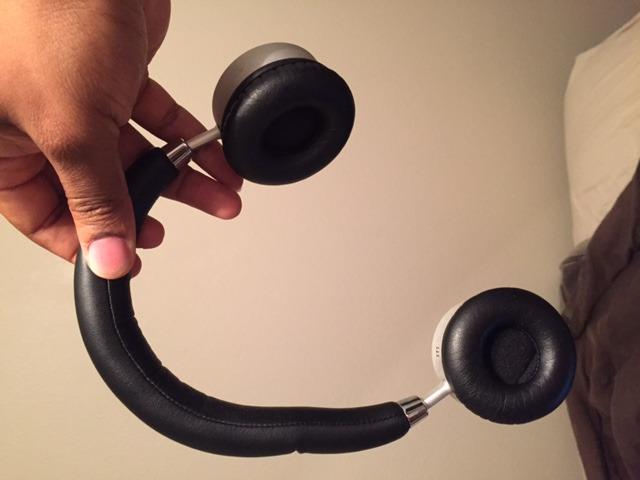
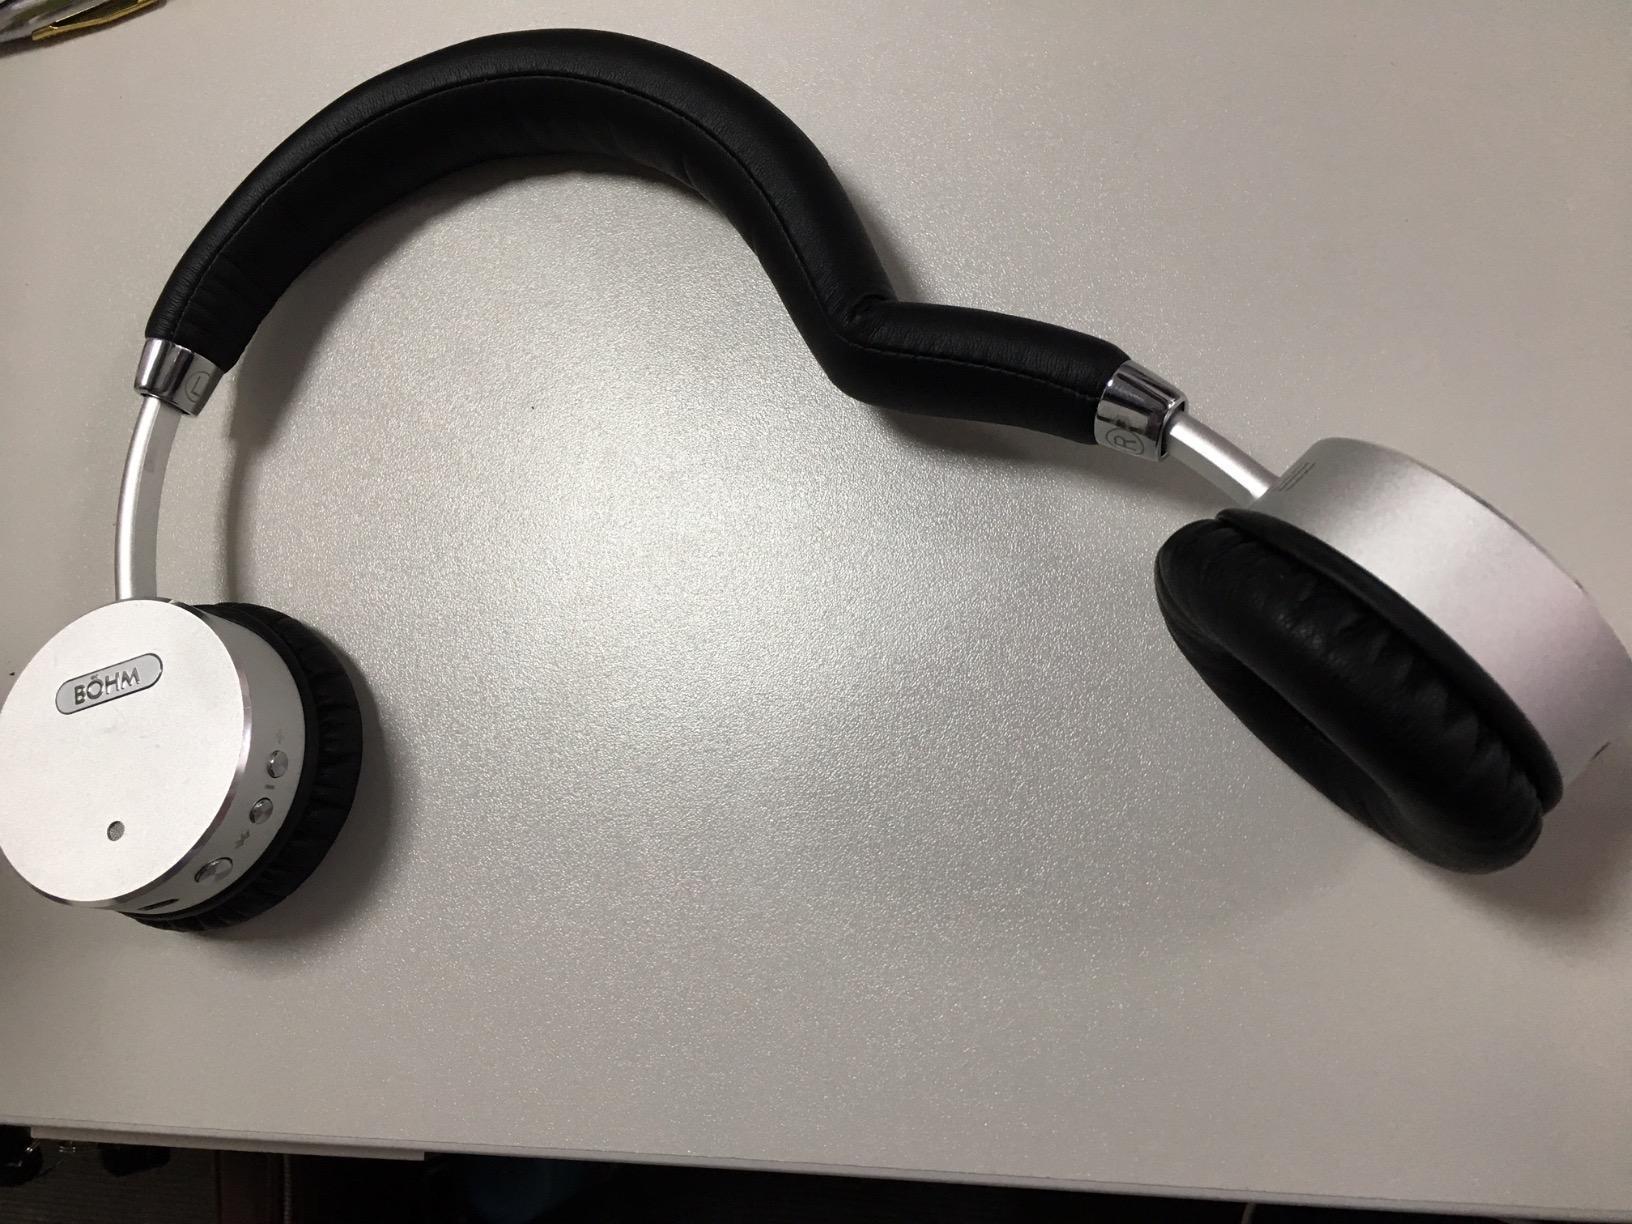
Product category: headphones
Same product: yes